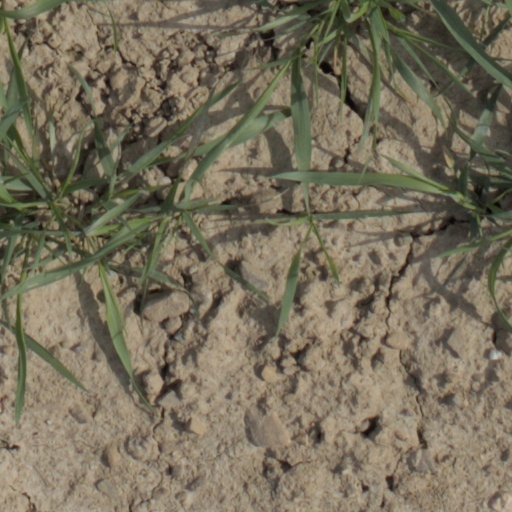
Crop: wheat